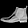
Label: Ankle boot